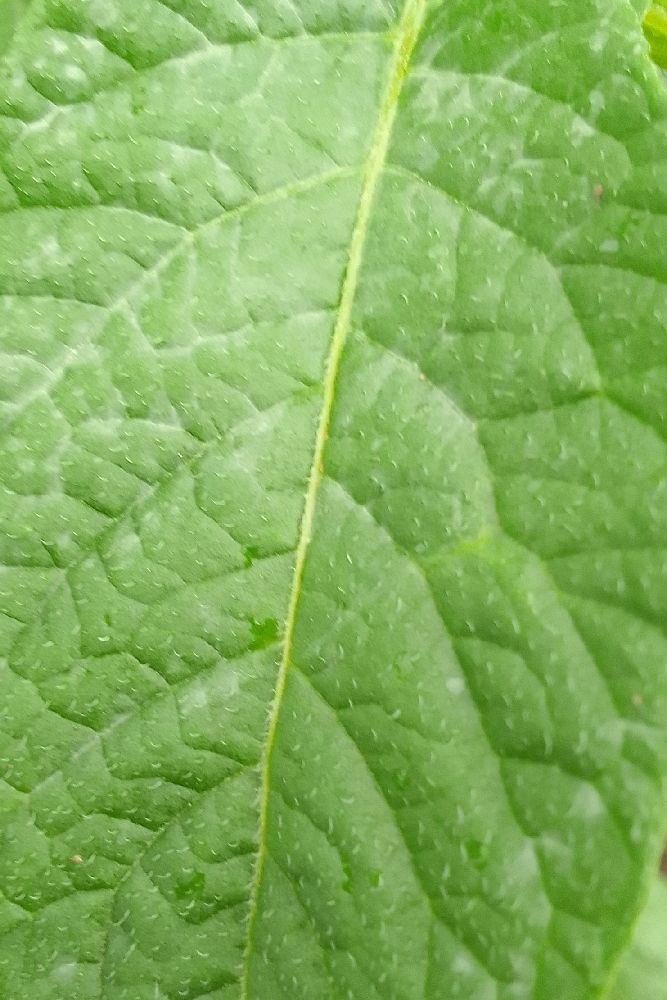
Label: Healthy